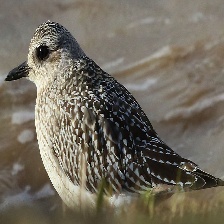
Species: GREY PLOVER
Scientific name: PLUVIALIS SQUATAROLA